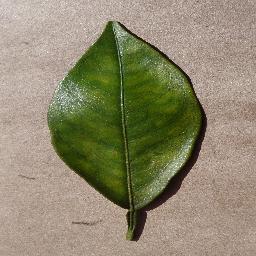
Label: Orange___Haunglongbing_(Citrus_greening)